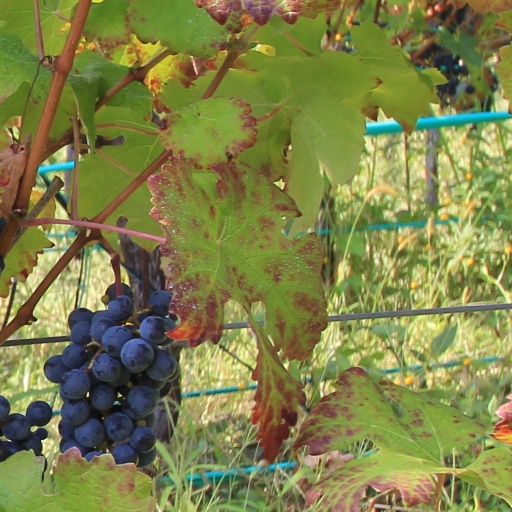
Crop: grape